Catalan navy

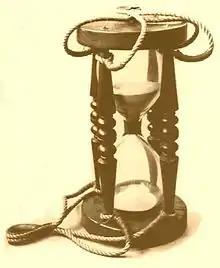
Reversible bulb with a "hanging" support with four columns

The shipyards of Barcelona, where all kinds of ships were built until the end of the 17th century, can be considered a great production complex from the Medieval Period and the Modern age, a true great modern factory: where hundreds of men worked, with their various activities, supported by the corresponding guilds, from their neighborhood inside the wall. The galleys were built "in series", anticipating the shapes of the modern assembly line. The productive capacity of Barcelona was impressive for the time: in 1571, in the imminence of the Battle of Lepanto, fifty ships were launched ready to go to Italy and Greece.